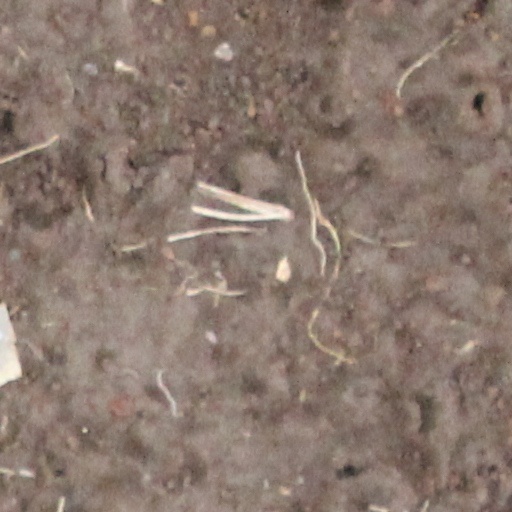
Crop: wheat